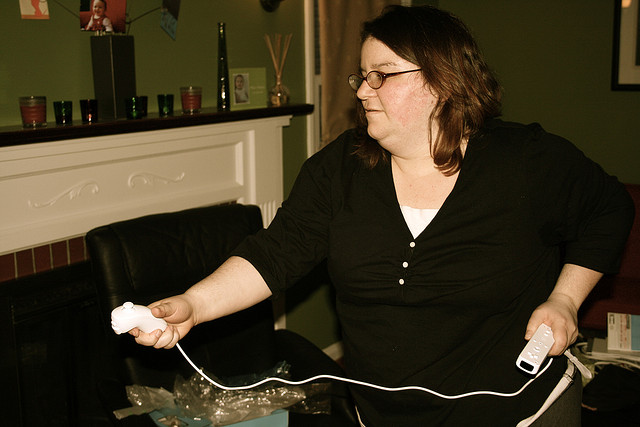
user: Given an image and a question. Answer the question in a short answer. Question: What company manufactures the device the woman is holding? Short Answer:
assistant: nintendo